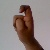
The image shows a hand gesture representing the letter 'X' in Indian Sign Language.